Rusudan Bolkvadze

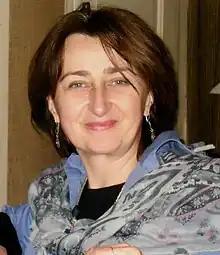
Rusudan Bolkvadze

Rusudan Bolkvadze (born November 6, 1959) is a Georgian actress. She graduated from 55th State School in Tbilisi and went to Shota Rustaveli Theatre and Film State University of Georgia. In 1980 she enrolled at the Studio led by the Georgian director Mikheil Tumanishvili. Currently she is one of the leading actresses in Tumanishvili Film Actors Theatre.